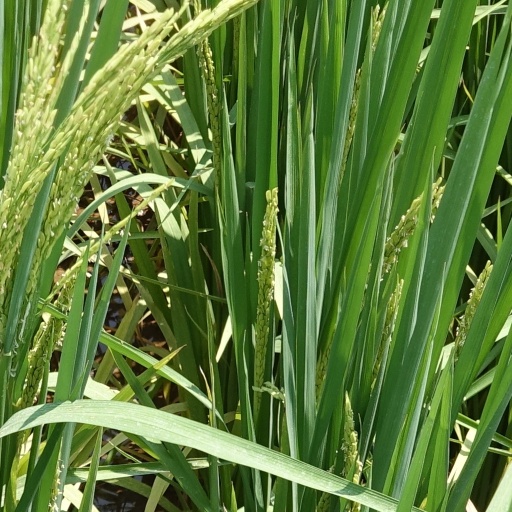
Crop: rice